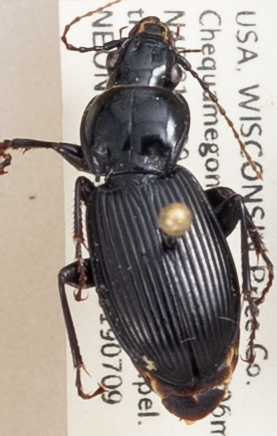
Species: Pterostichus novus
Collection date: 2019-07-09
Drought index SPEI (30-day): -0.32
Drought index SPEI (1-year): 1.69
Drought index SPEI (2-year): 0.9